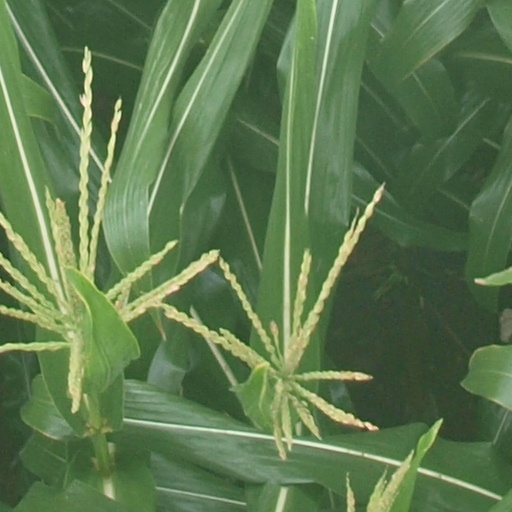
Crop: maize; corn